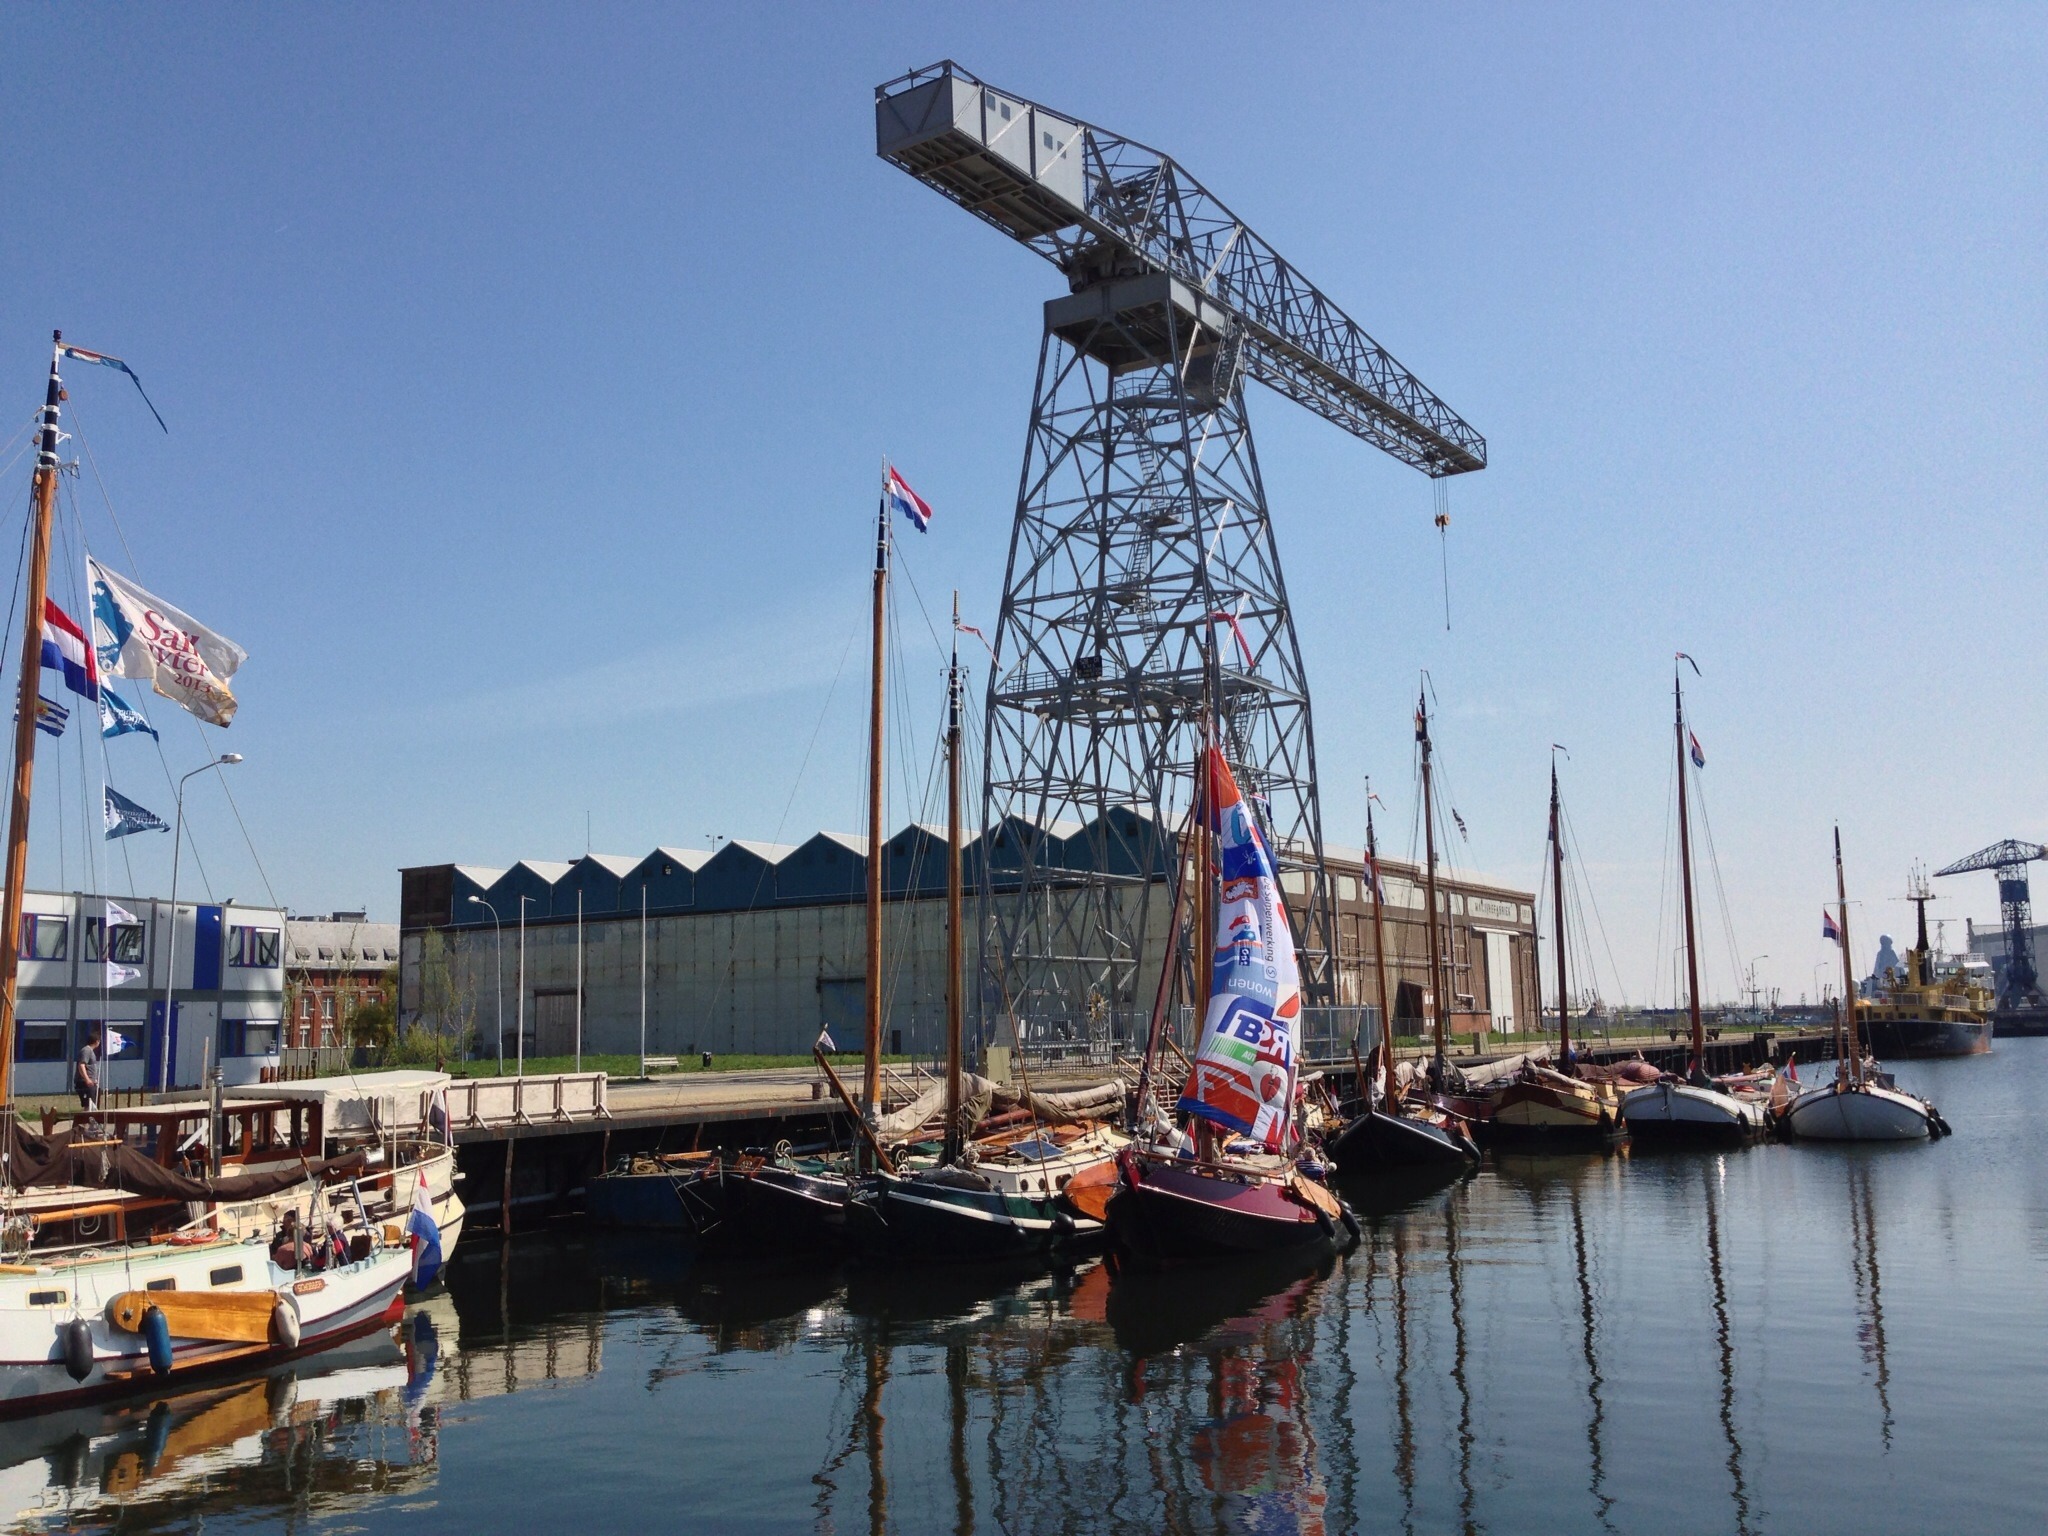
sea, dock, boat, vehicle, mast, harbor, marina, port, waterway, boating, watercraft, zealand, walcheren, vlissingen, schelde quarter, dock port